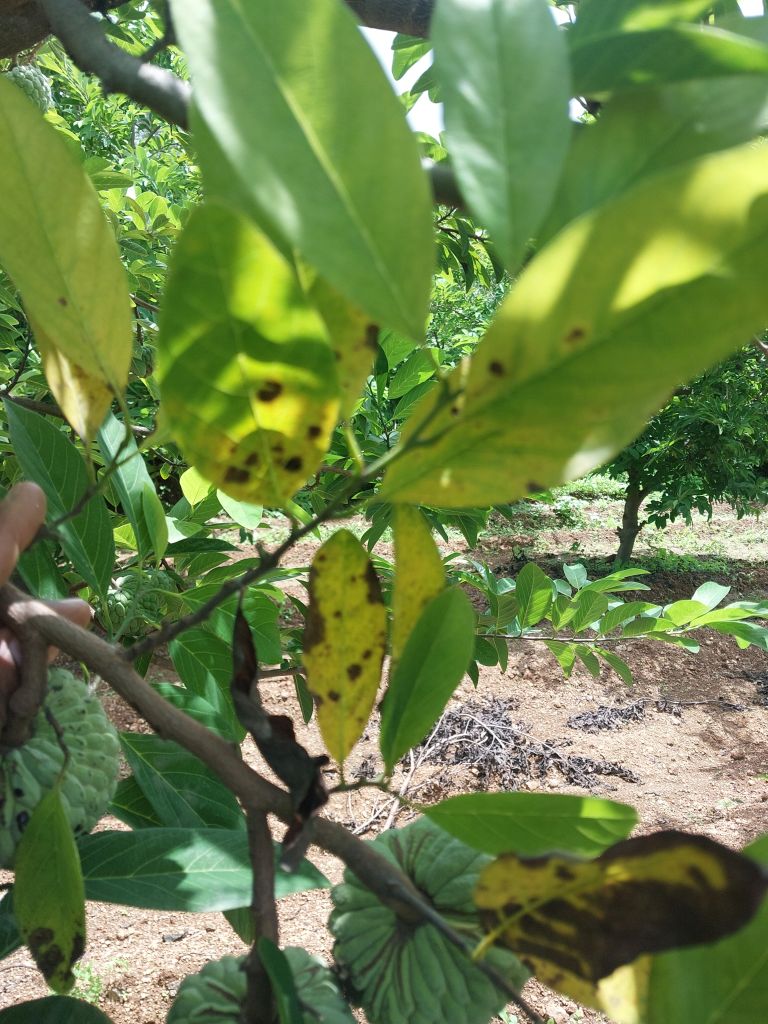
Disease label: Leaf spot on Leaves